Annual Review of Resource Economics

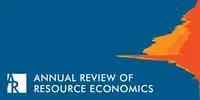

The Annual Review of Resource Economics peer-reviewed academic journal that publishes an annual volume of review articles relevant to natural resource economics. It was established in 2009 and is published by the nonprofit organization Annual Reviews. The current co-editors are Gordon Rausser and David Zilberman. As of 2023, it is being published as open access, under the Subscribe to Open model.